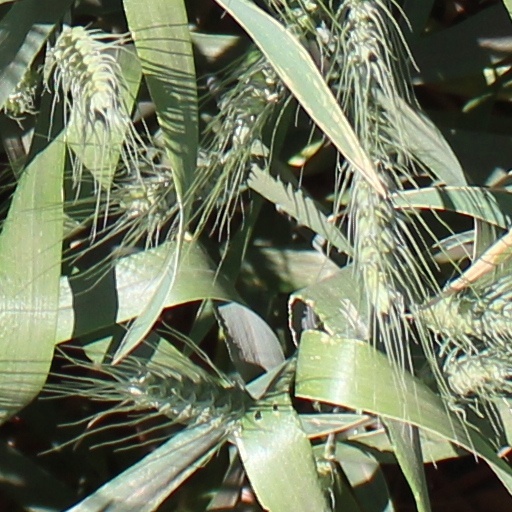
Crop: wheat